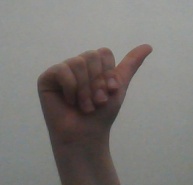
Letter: dhad